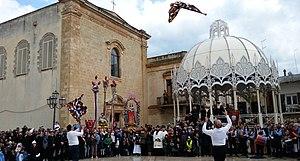
Carovigno est une commune italienne d'environ 17 100 habitants, de la province de Brindisi en Pouilles. La ville fait partie du Salento Nord et est un centre de production d'huile d'olive de haute qualité.